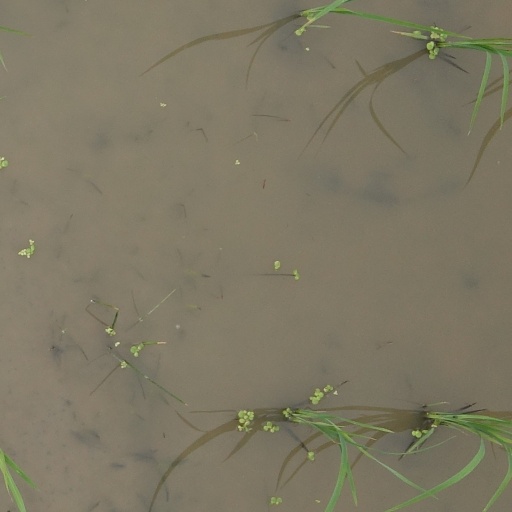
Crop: rice